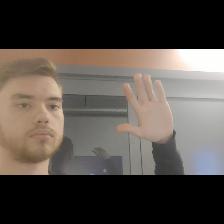
Label: Human